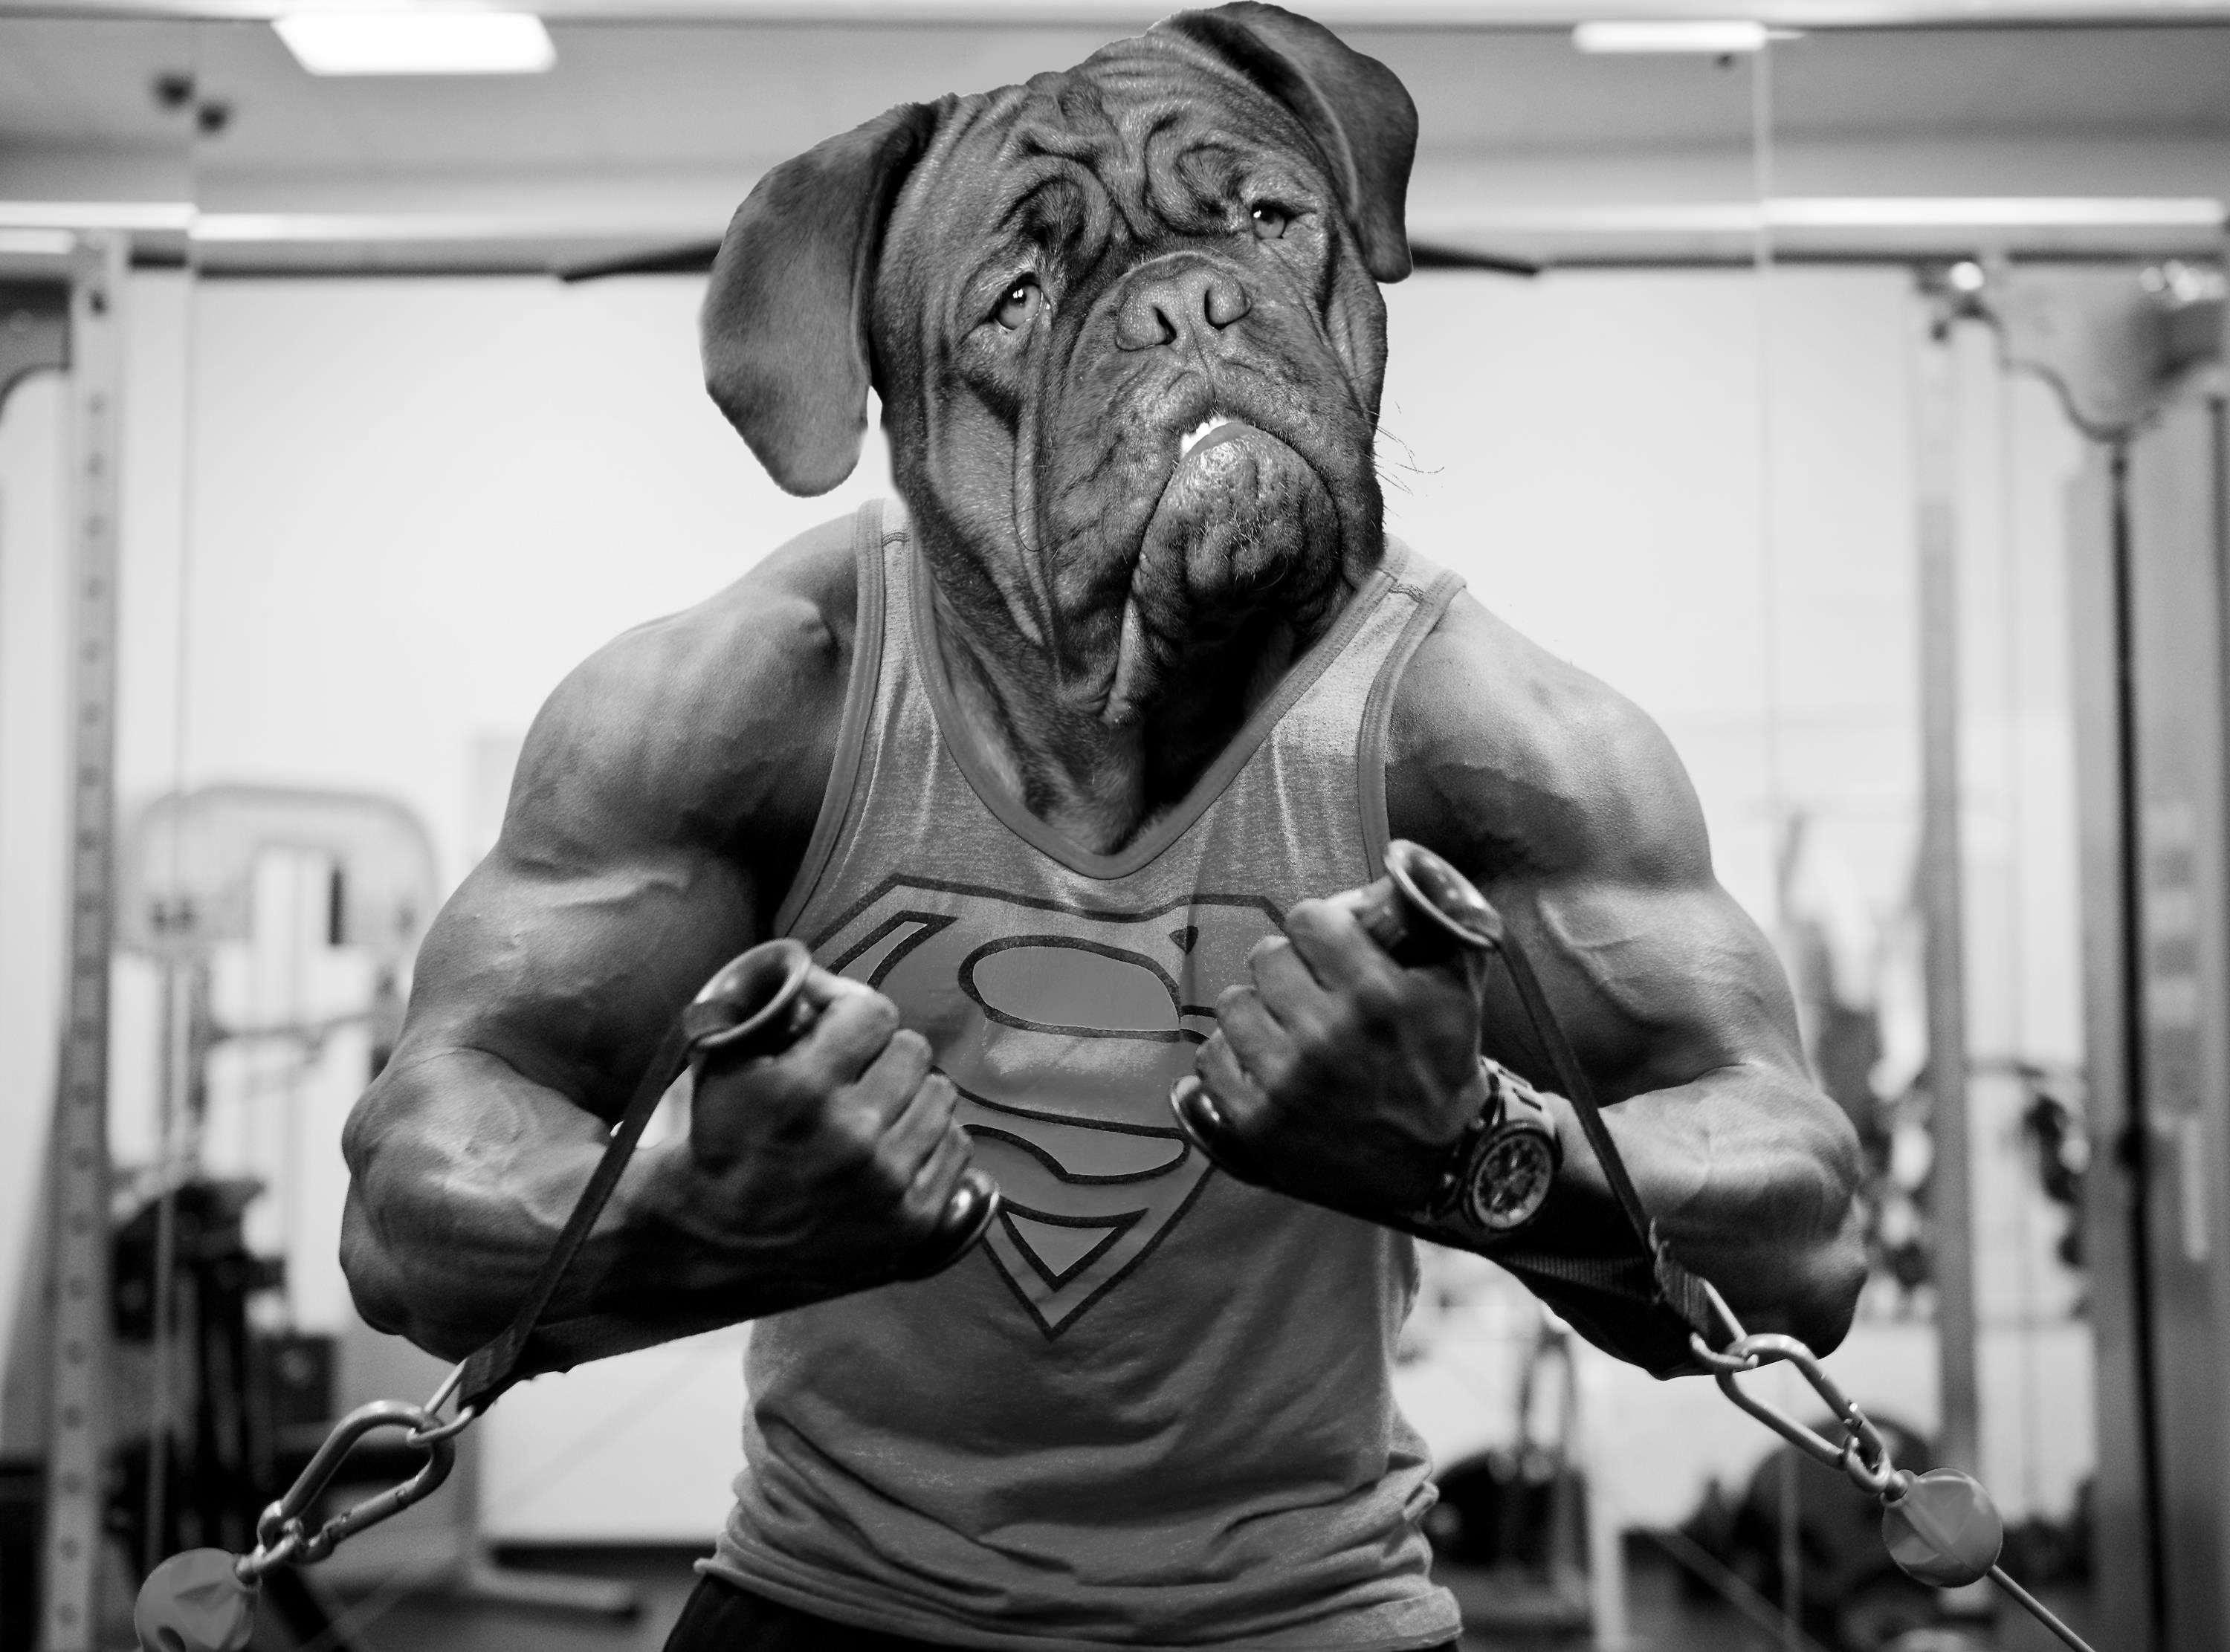
work, man, black and white, people, white, sport, building, dog, animal, cute, summer, male, pet, portrait, young, equipment, training, brown, club, exercise, cross, monochrome, healthy, arm, fitness, trainer, gym, instructor, muscle, bulldog, chest, caucasian, de, french, background, funny, bordeaux, beautiful, body, bodybuilding, active, breed, personal, mastiffs, mastiff, monochrome photography